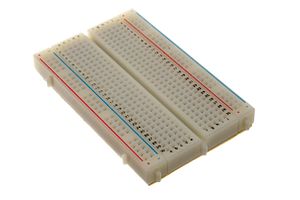
Elektronik eksperimentalplade
400 klemmeterminalers lodningsløs eksperimentalplade.
Et elektronik eksperimentalplade eller bedre kendt under øgenavnet fumlebræt er en konstruktionsbase til at lave prototyper af elektroniske kredsløb. Termen anvendes mest til at referere til lodningsløse eksperimentalplader.